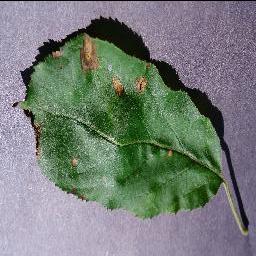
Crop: apple
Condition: black_rot